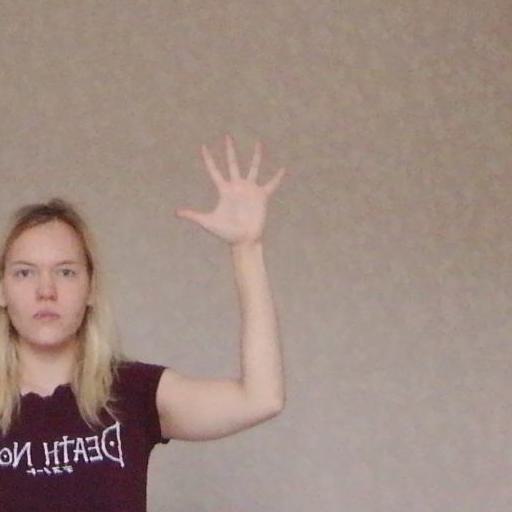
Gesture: palm